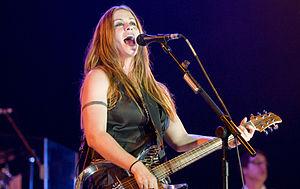
Cet article présente une liste des albums musicaux les plus vendus dans le monde. Elle inclut tous les types d'albums dont les ventes ont été estimées à au moins 20 millions d'exemplaires. Ces albums sont classés selon leurs ventes estimées, avec les albums les plus vendus en haut de la liste. Les albums pour lesquels les ventes estimées sont les mêmes sont classés selon leur artiste, par ordre alphabétique.